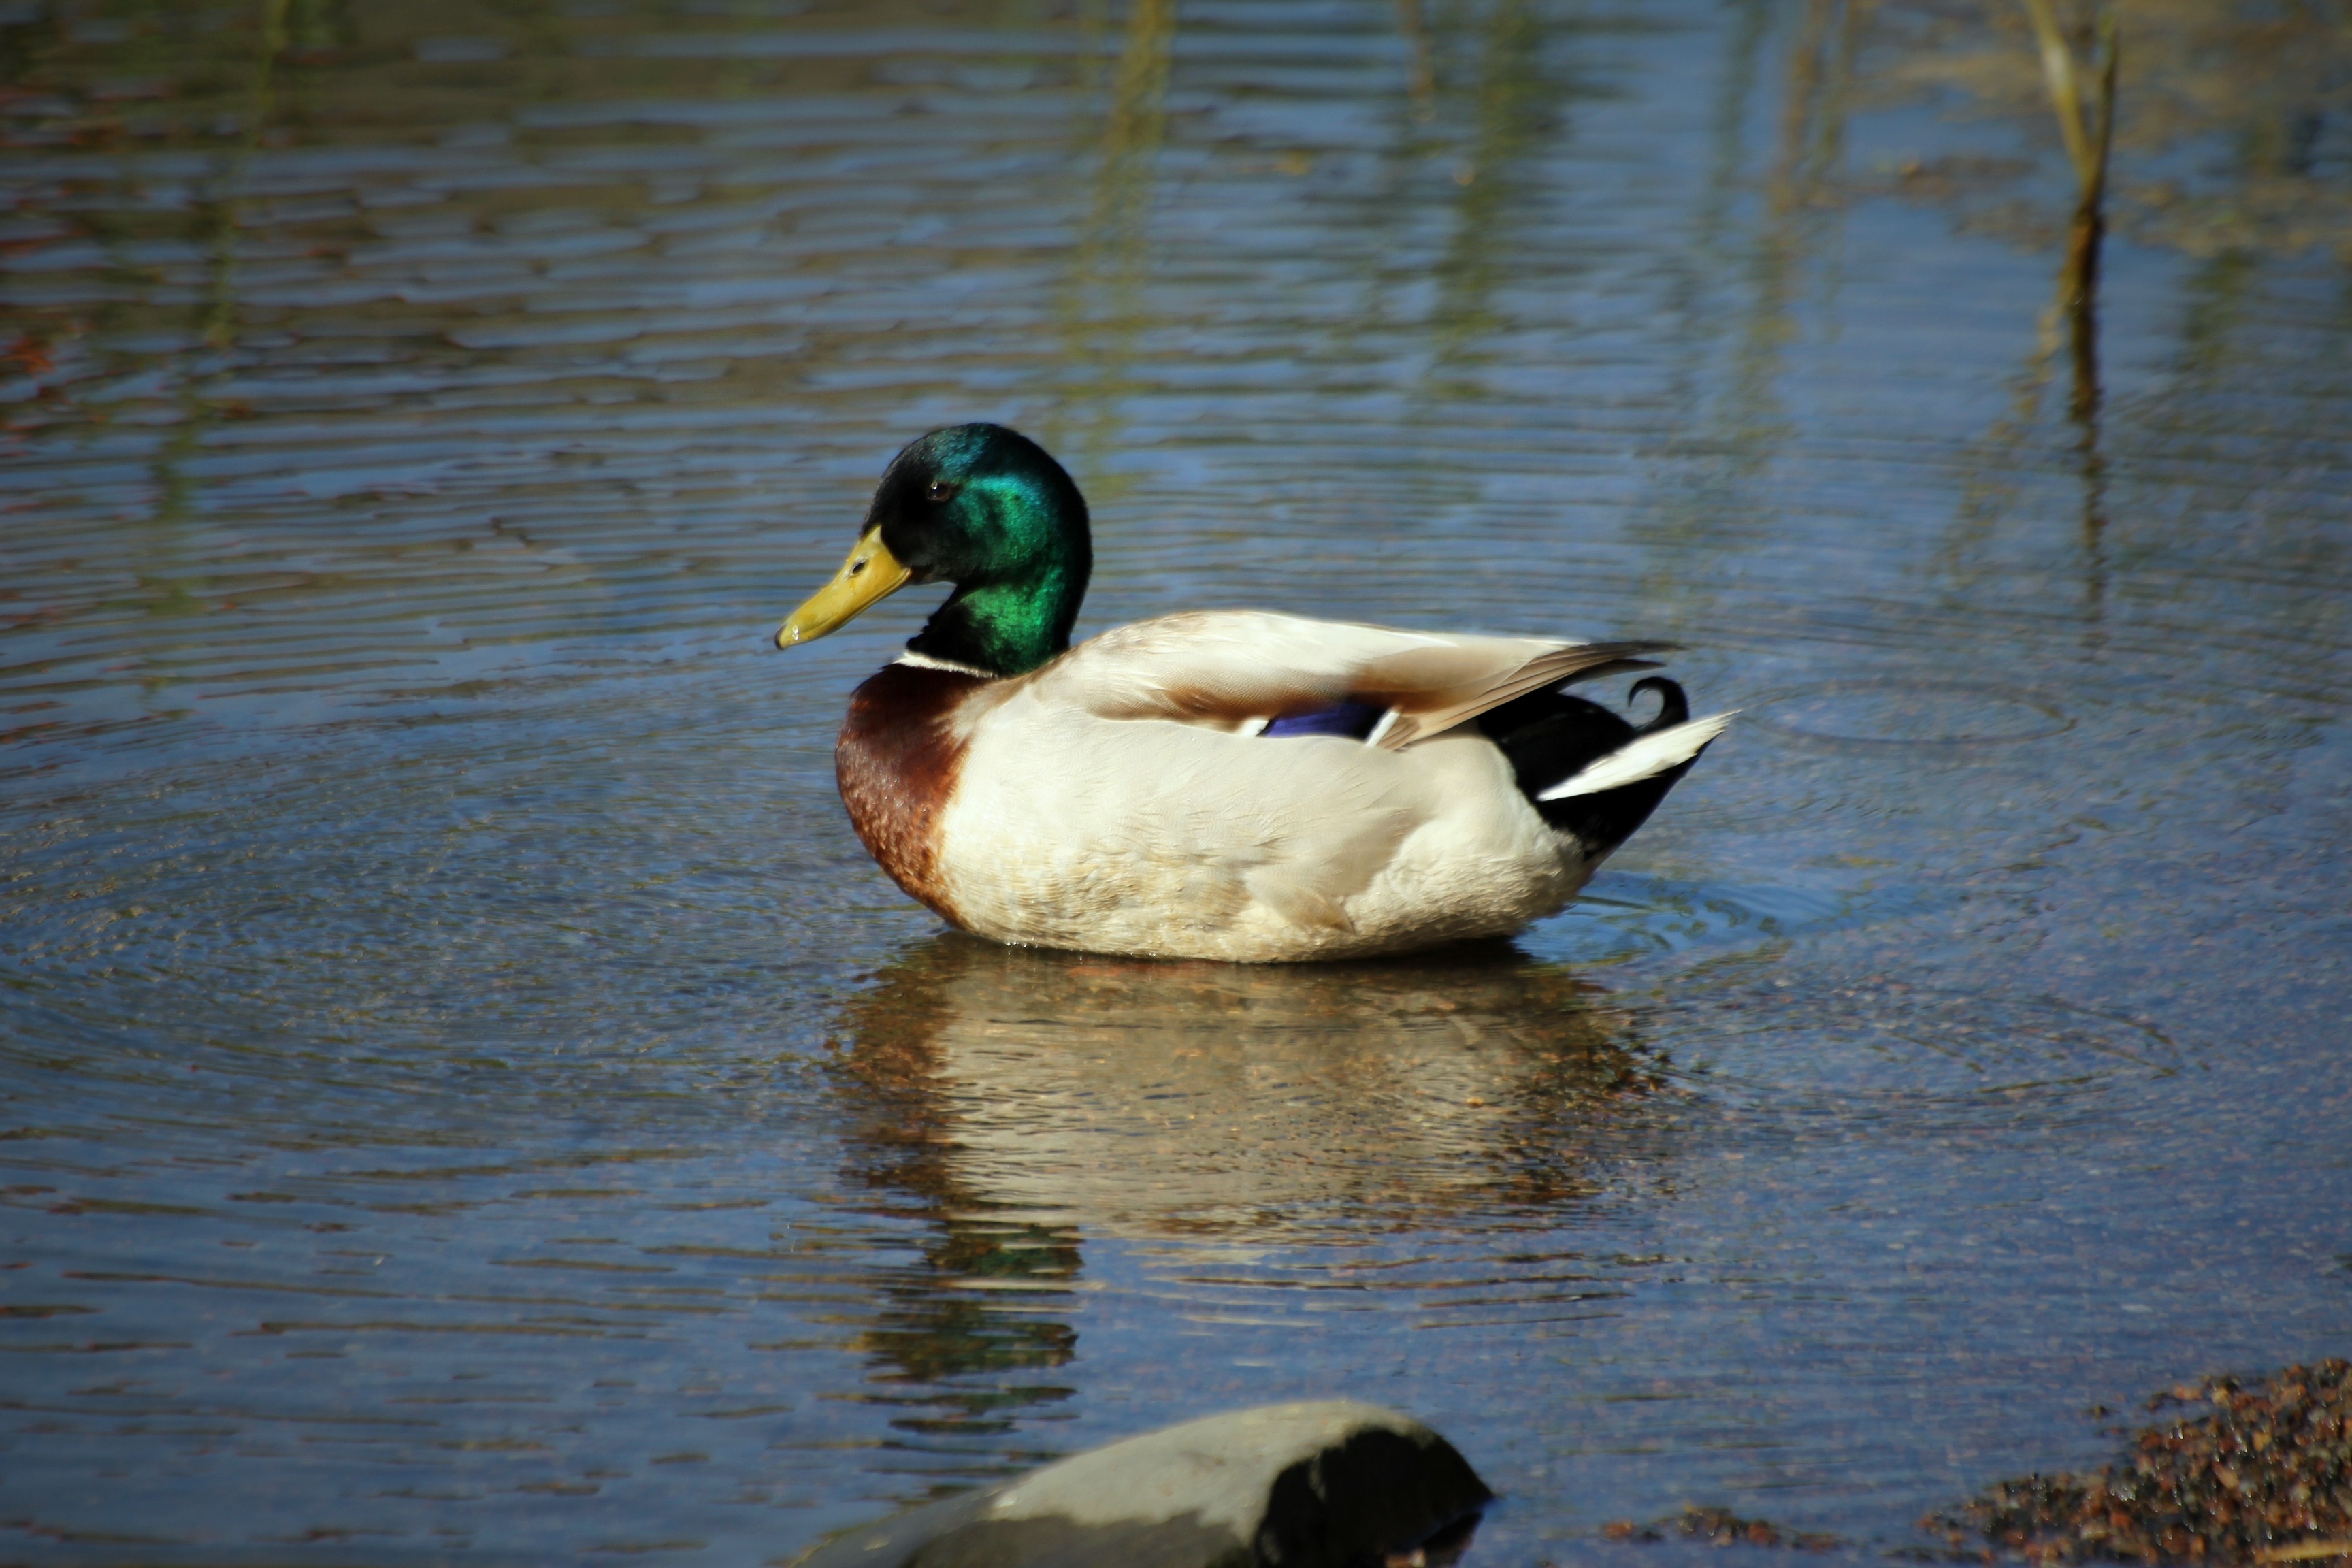
beach, water, nature, bird, lake, animal, wildlife, swim, reflection, beak, fauna, duck, vertebrate, waterfowl, water bird, mallard, canard, finnish, s bird, ducks geese and swans